Seaview Services

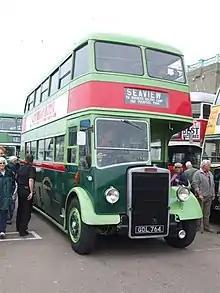
Leyland Titan PD2 in Brighton

In 1980 Seaview Services was sold to Mary Robinson and in December 1981 the company name was renamed A & MA Robinson Seaview Services Limited. The company continued to run route 12 from Seaview to Ryde under "RedLynx" branding, and in May 1986, (several months before deregulation day) extended this route to Nettlestone, St Helens, Bembridge and Sandown. However this move encouraged Southern Vectis to compete against Seaview Services with a minibus service to Seaview, leading to a bus war between the two firms. After this period of initial competition, in May 1987 Seaview Services retreated back to its previous Seaview to Ryde route and Southern Vectis withdrew its competing service.In 1989 the Seaview garage was sold and a new garage opened in Sandown. In 1992 the bus side of the business was sold to Southern Vectis and the company has since concentrated solely on coach charters and tours.